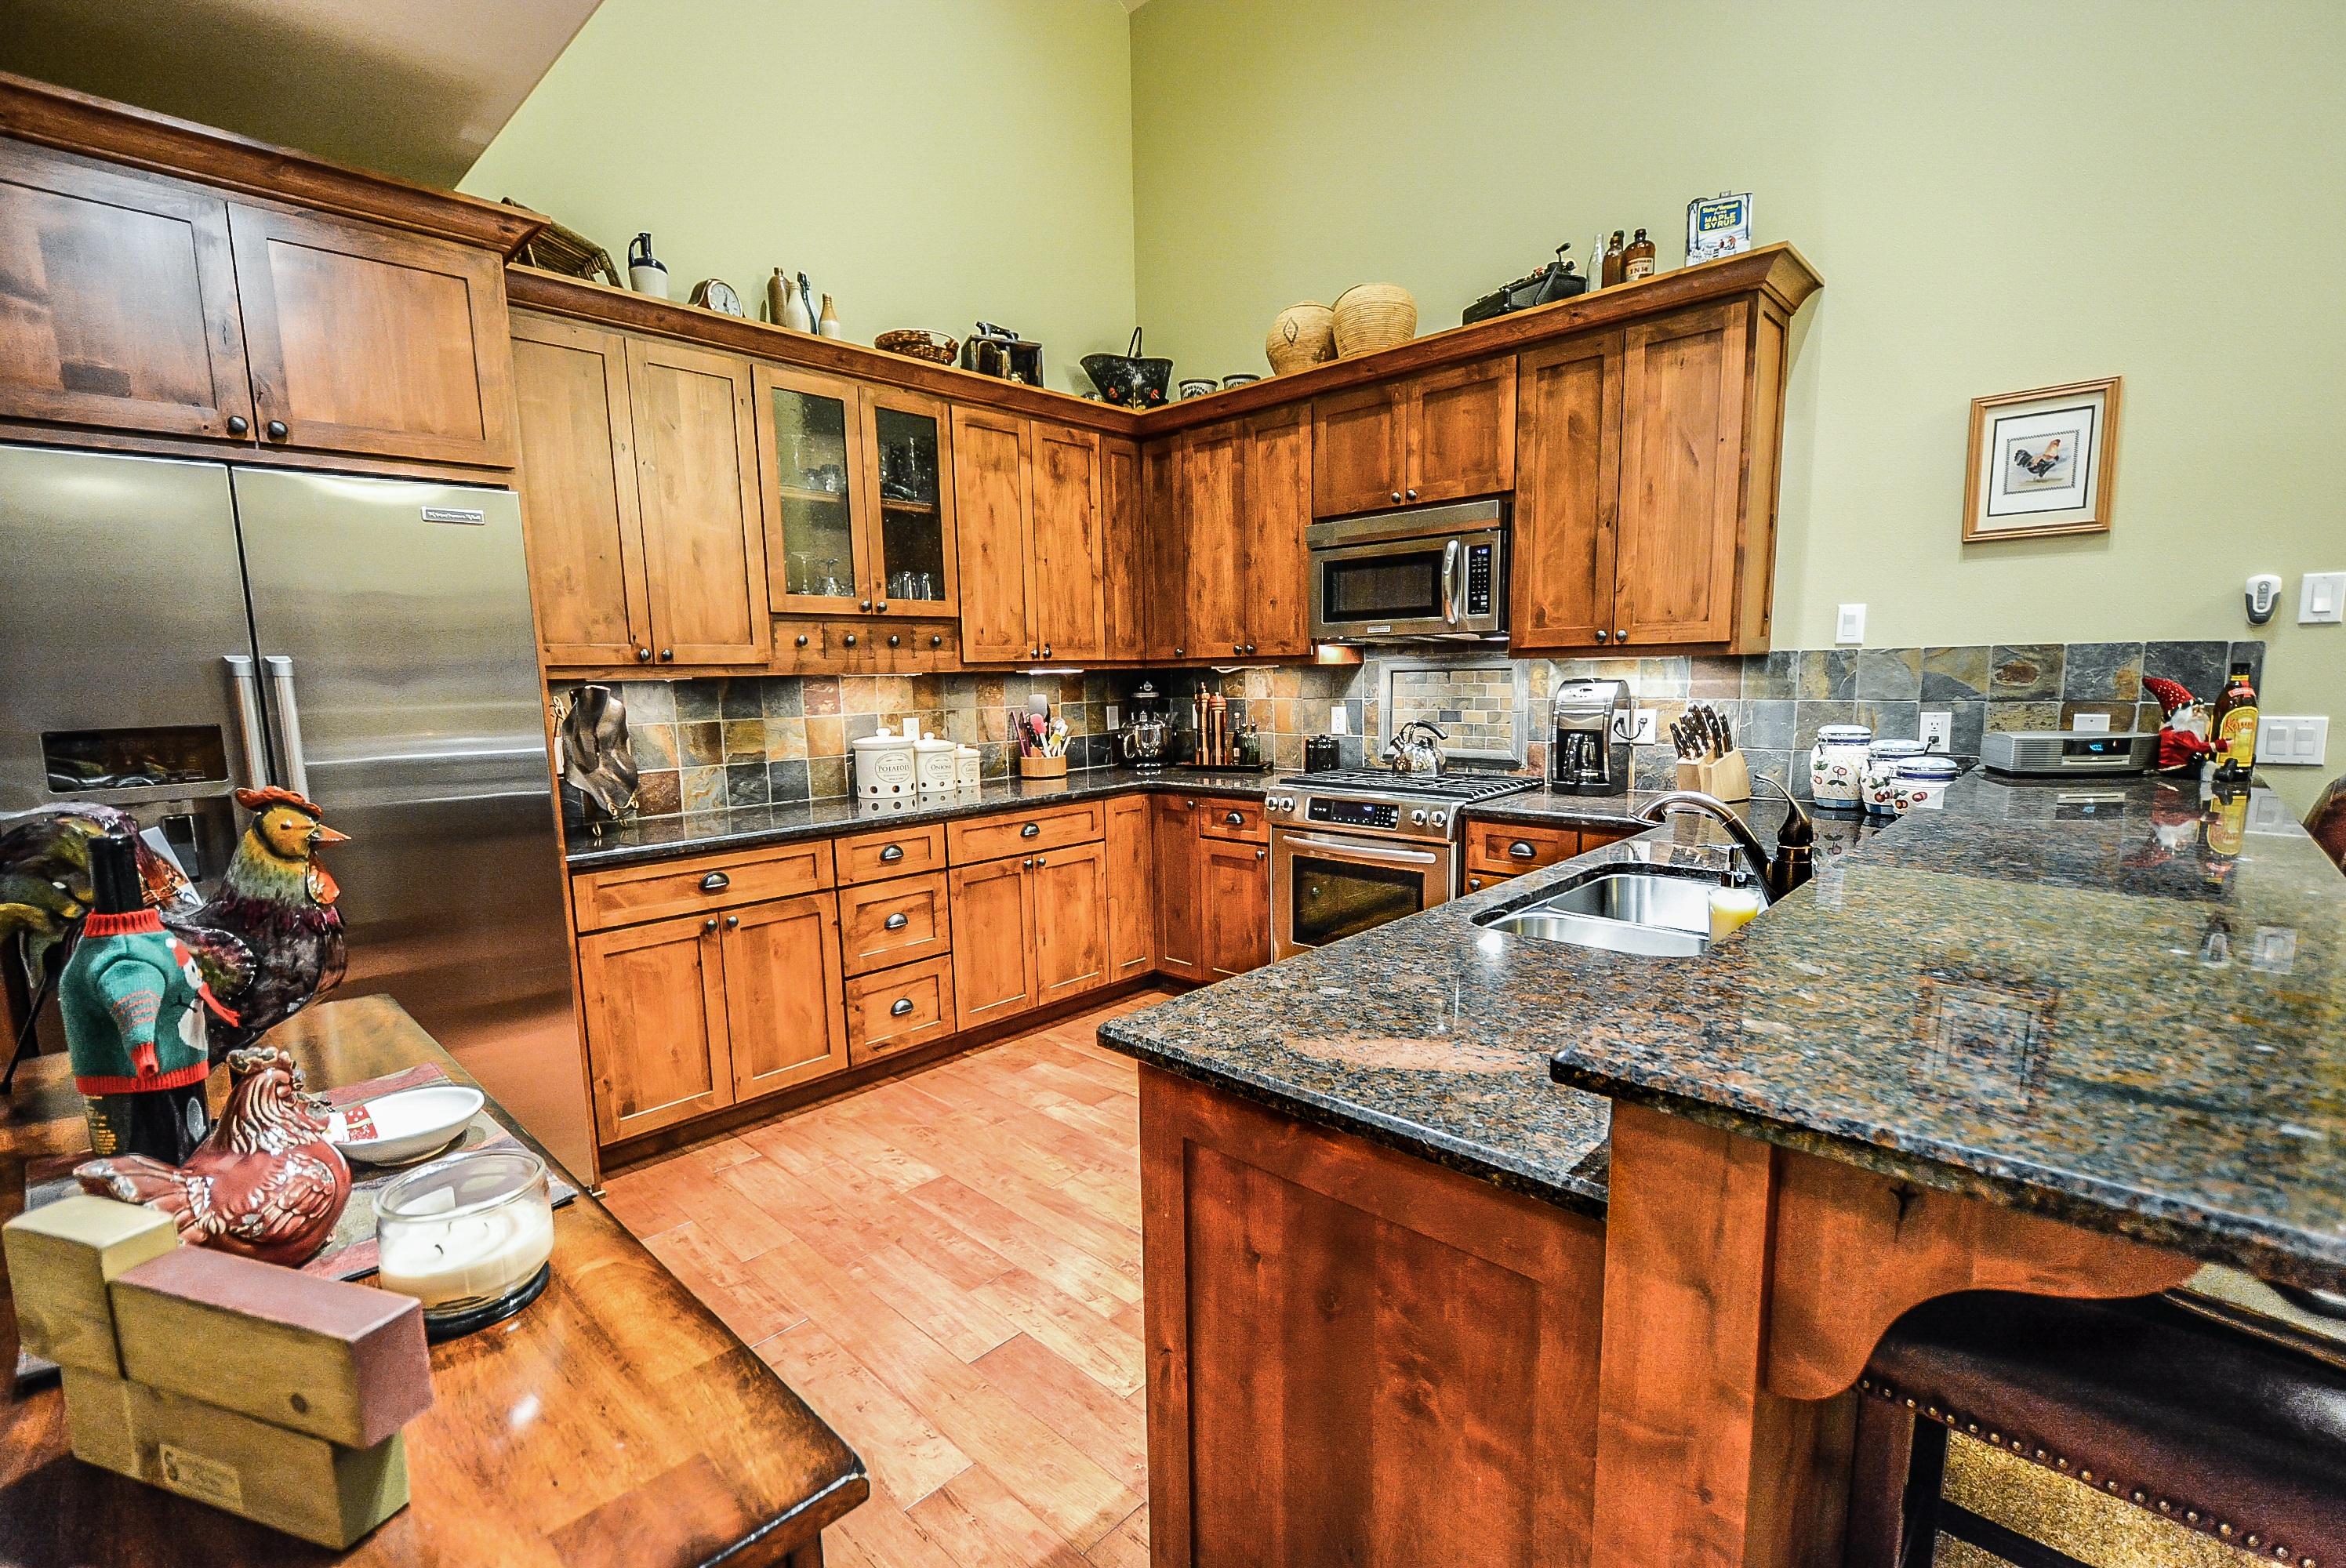
wood, house, floor, interior, home, counter, cottage, kitchen, property, residential, room, cuisine, countertop, interior design, hardwood, estate, granite, stainless, real estate, cabinets, cabinetry, cuisine classique